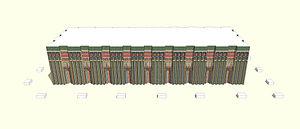
Reconstitution 3D du mastaba S3503 de Saqqarah (d'après les plans effectués par W. B. emery, ""Great Tombs of the First Dynasty"", II, 1954, pl. XXXVIII)"
Le mastaba est un édifice funéraire égyptien servant de sépulture aux rois des deux premières dynasties, ainsi qu'aux hauts dignitaires, de l'époque archaïque au Moyen Empire. Ces tombes aériennes sont précédées dès l'Ancien Empire par des tombes souterraines logées à flanc de coteau en bordure des nécropoles, telles les hypogées et les syringes.